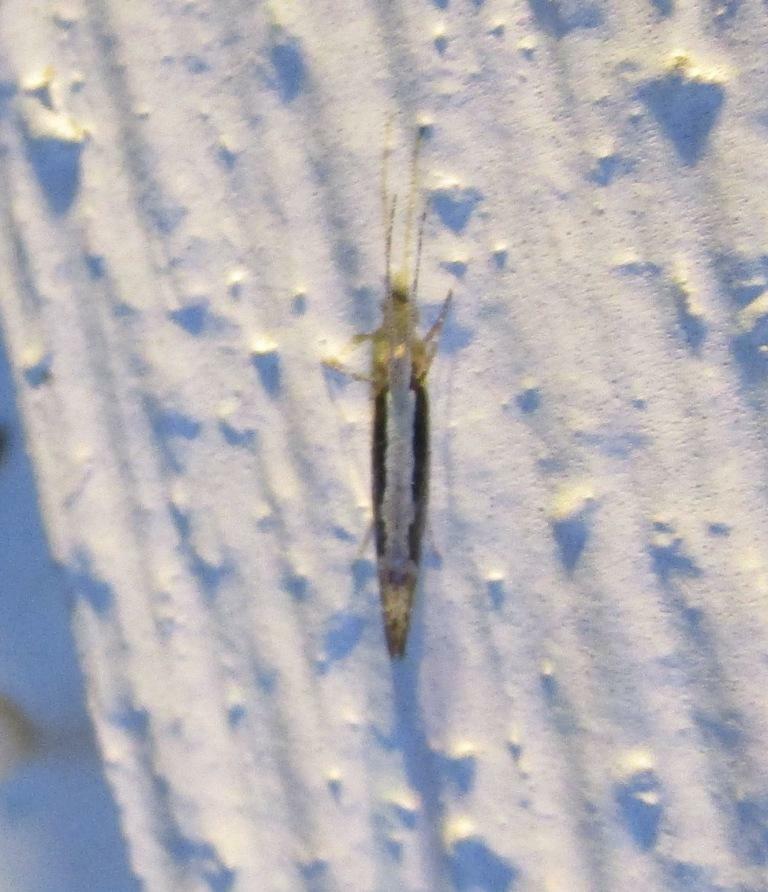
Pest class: diamondback_moth